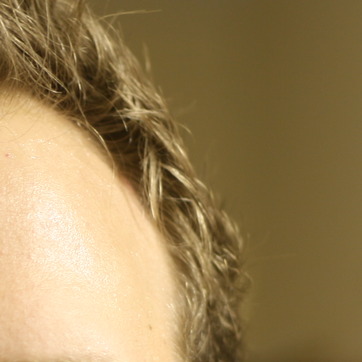
Material: hair